Fabrício (footballer, born February 1990)

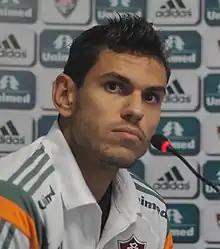
Fabrício in 2014 with Fluminense

Fabrício Silva Dornellas (born 20 February 1990) is a Brazilian professional footballer who plays as either a central or left-sided defender for ABC.